North Acropolis, Tikal

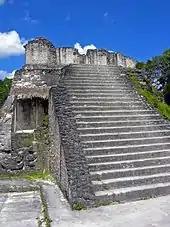
Temple 22

Temple 23 (Structure 5D-23) has been partially restored and dates to the middle of the 3rd century CE. It is situated on the centre of the west side of the basal platform, facing east.